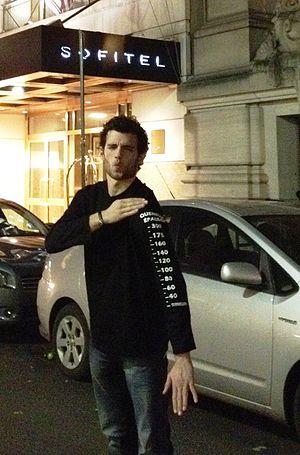
""Quenelle épaulée"" signée MC Ganti: un geste visant Dominique Strauss-Kahn devant le Sofitel New York."